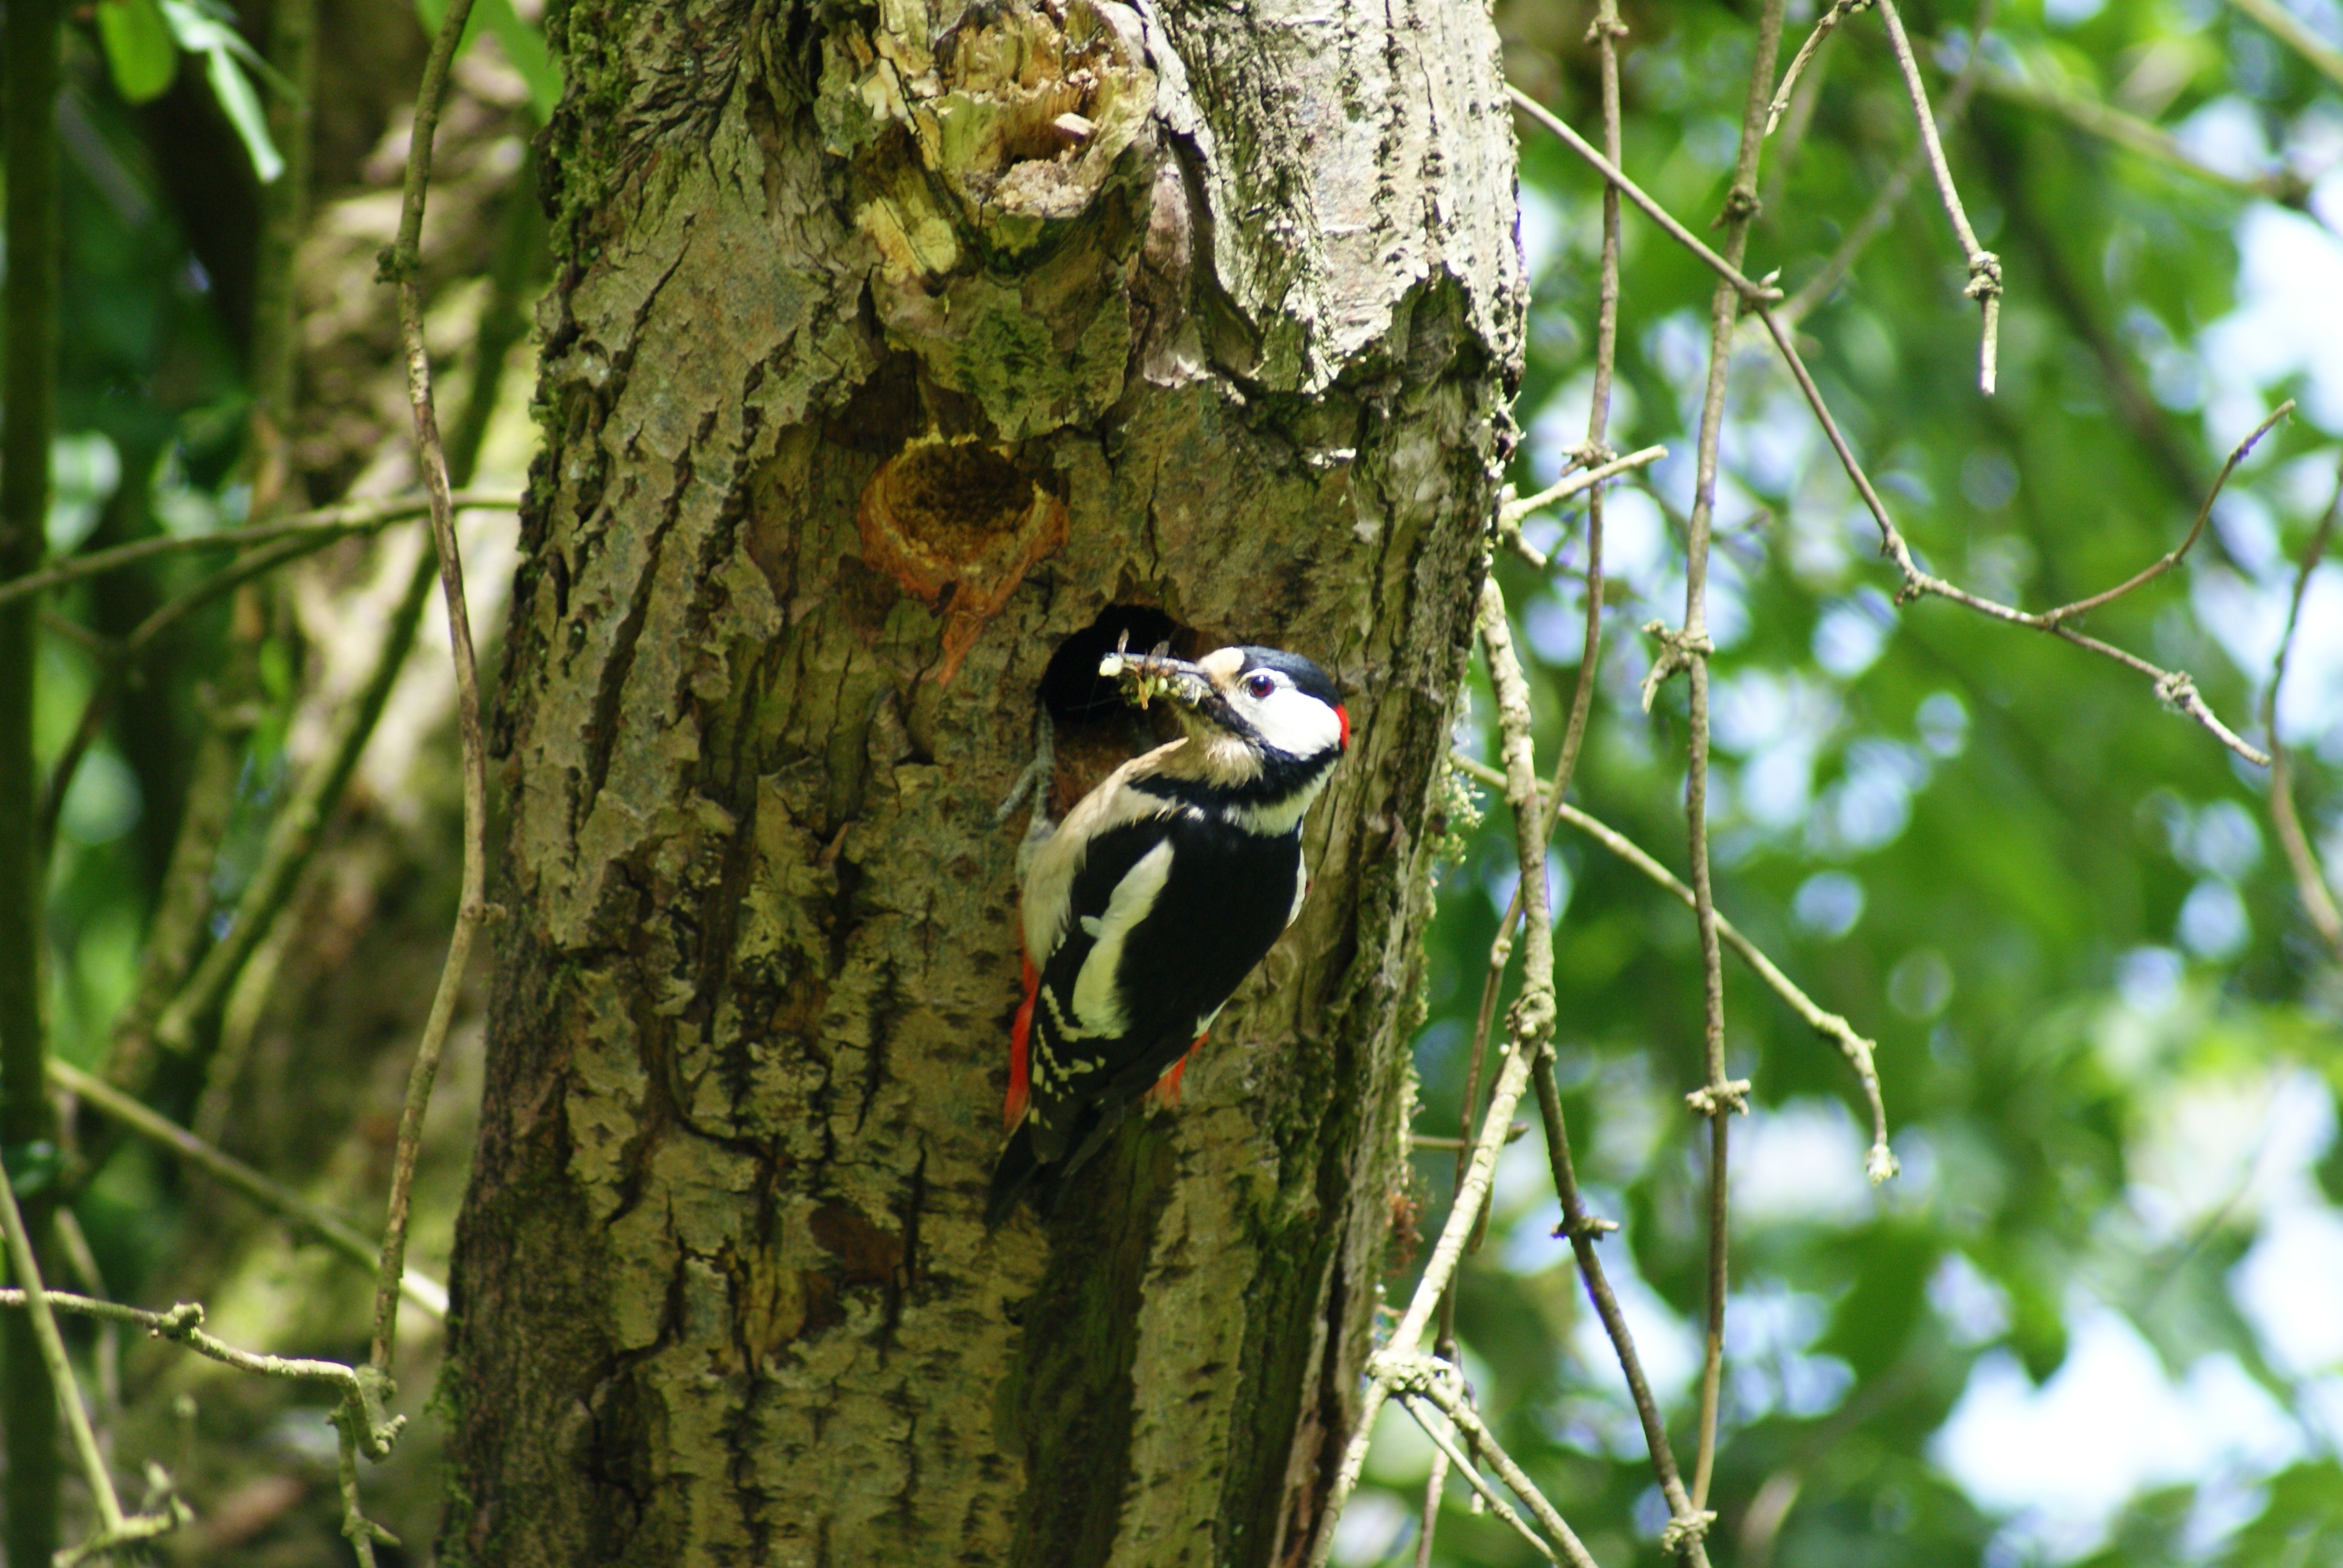
tree, nature, branch, bird, animal, wildlife, green, jungle, beak, fauna, rainforest, vertebrate, woodpecker, great spotted woodpecker, forest bird, perching bird, piciformes